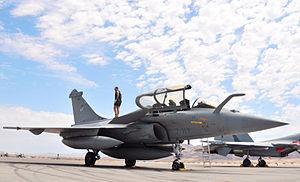
Un Rafale B de l'Armée de l'air française (Escadre de Chasse 2/7 ""Provence"", base aerienne St. Dizier, region Champagne-Ardennes) arrive à la base aérienne de l'USAF de Nellis (Nevada) pour l'exercice Red Flag 08-4."